Absolutely Fabulous: The Movie

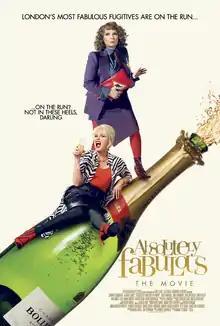
Theatrical release poster

Absolutely Fabulous: The Movie is a 2016 comedy film directed by Mandie Fletcher, written by Jennifer Saunders and based on the television series "Absolutely Fabulous". It stars Saunders, Joanna Lumley, Julia Sawalha, June Whitfield (in her final acting role) and Jane Horrocks, reprising their roles from the series. The film finds the drug-addicted, alcoholic PR agent Edina Monsoon and her best friend/codependent Patsy Stone on the run from the authorities after it is suspected they killed supermodel Kate Moss. The film serves as a de facto series finale for the show.